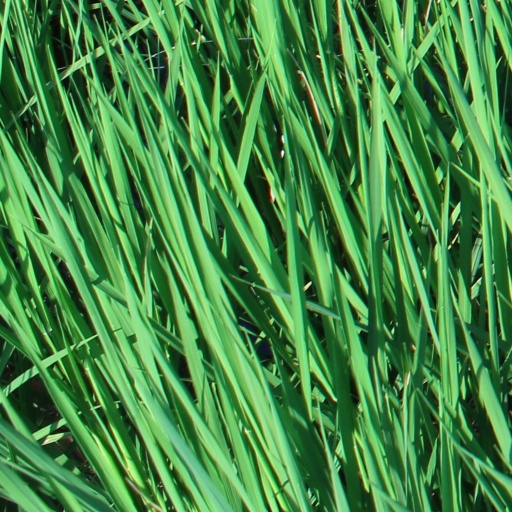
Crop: rice